Star Dancer

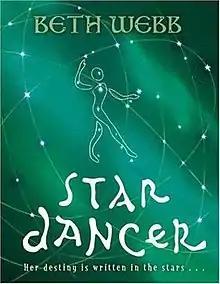
First edition

Star Dancer is the first novel in the Star Dancer Tetralogy, written by the British author Beth Webb and published in 2006 by Macmillan Publishers. "Star Dancer" is a mixture of history and fantasy, suitable for teenagers and adults, based in the late Iron Age when the Romans were just beginning to invade Britain. "The Daily Telegraph" selected "Star Dancer" as a Family Book Club choice for August 2007.